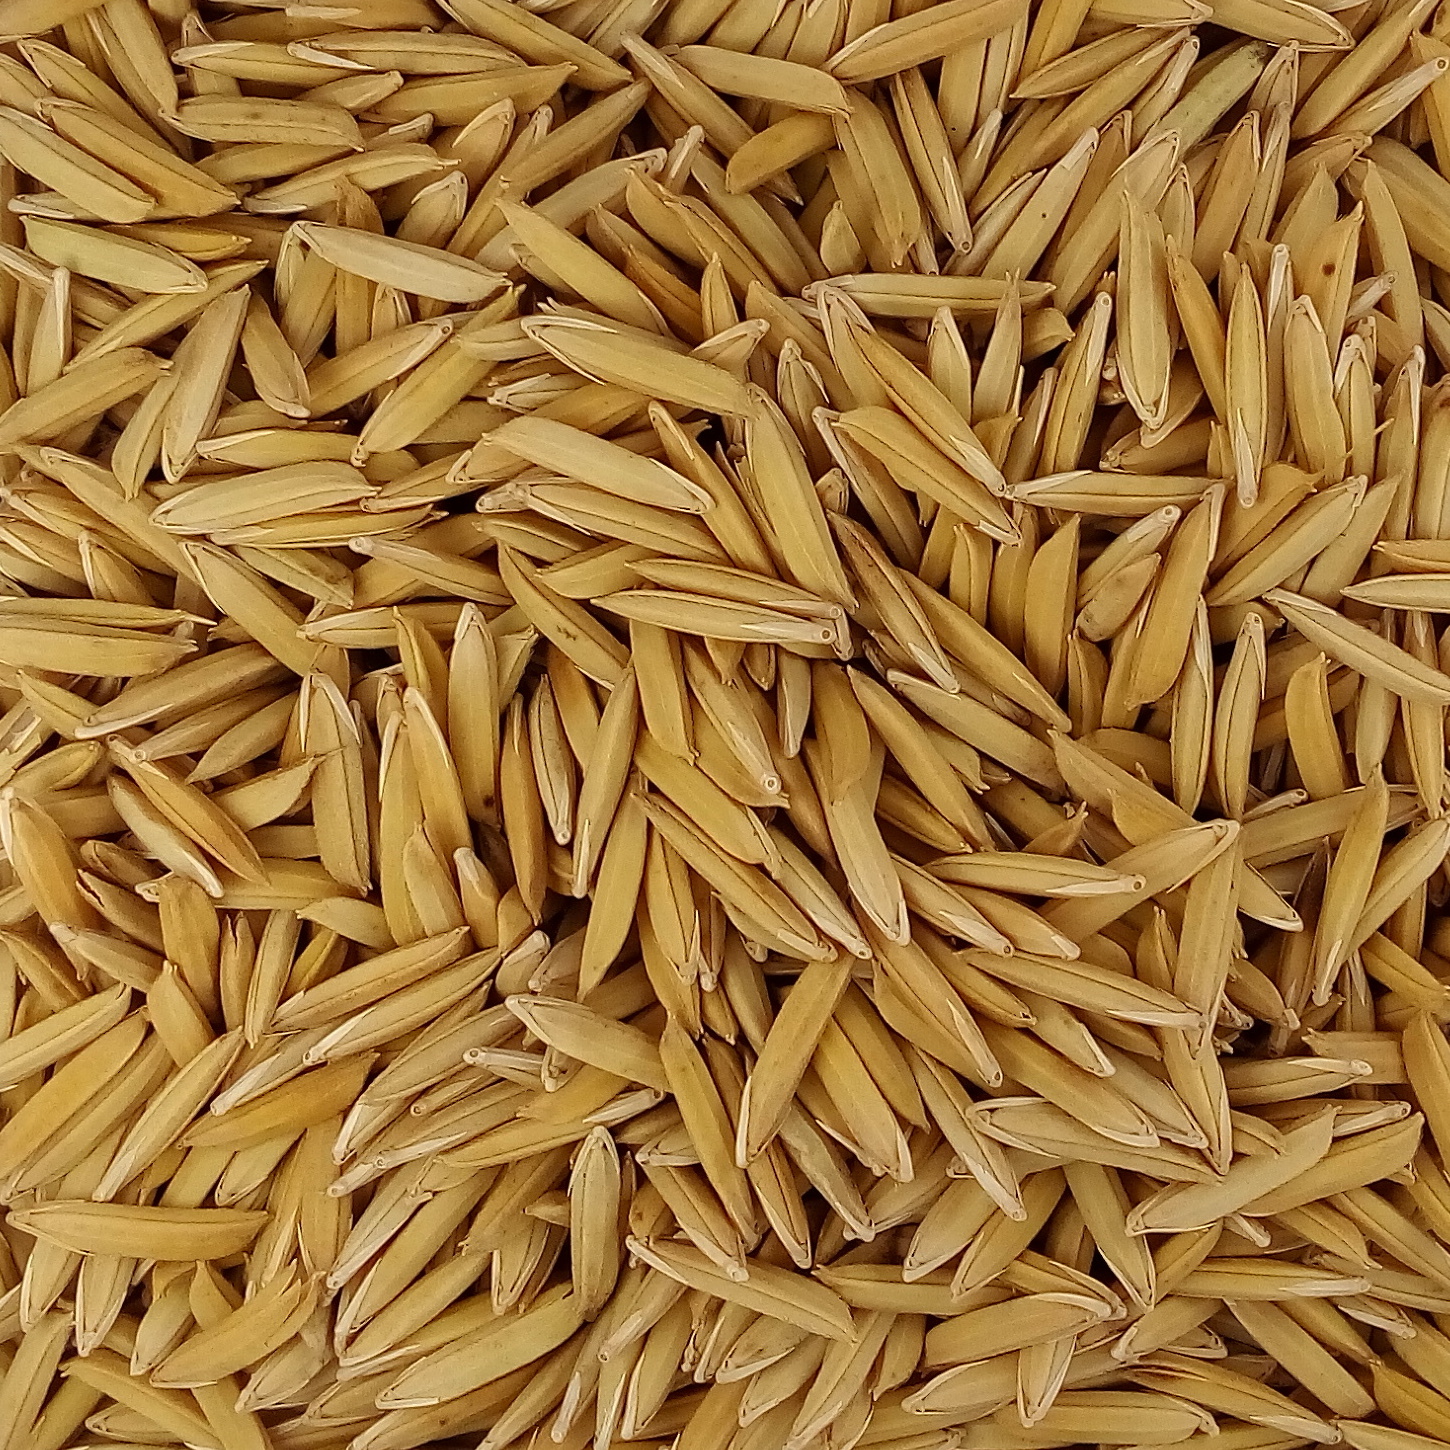
Rice seed variety: 1718